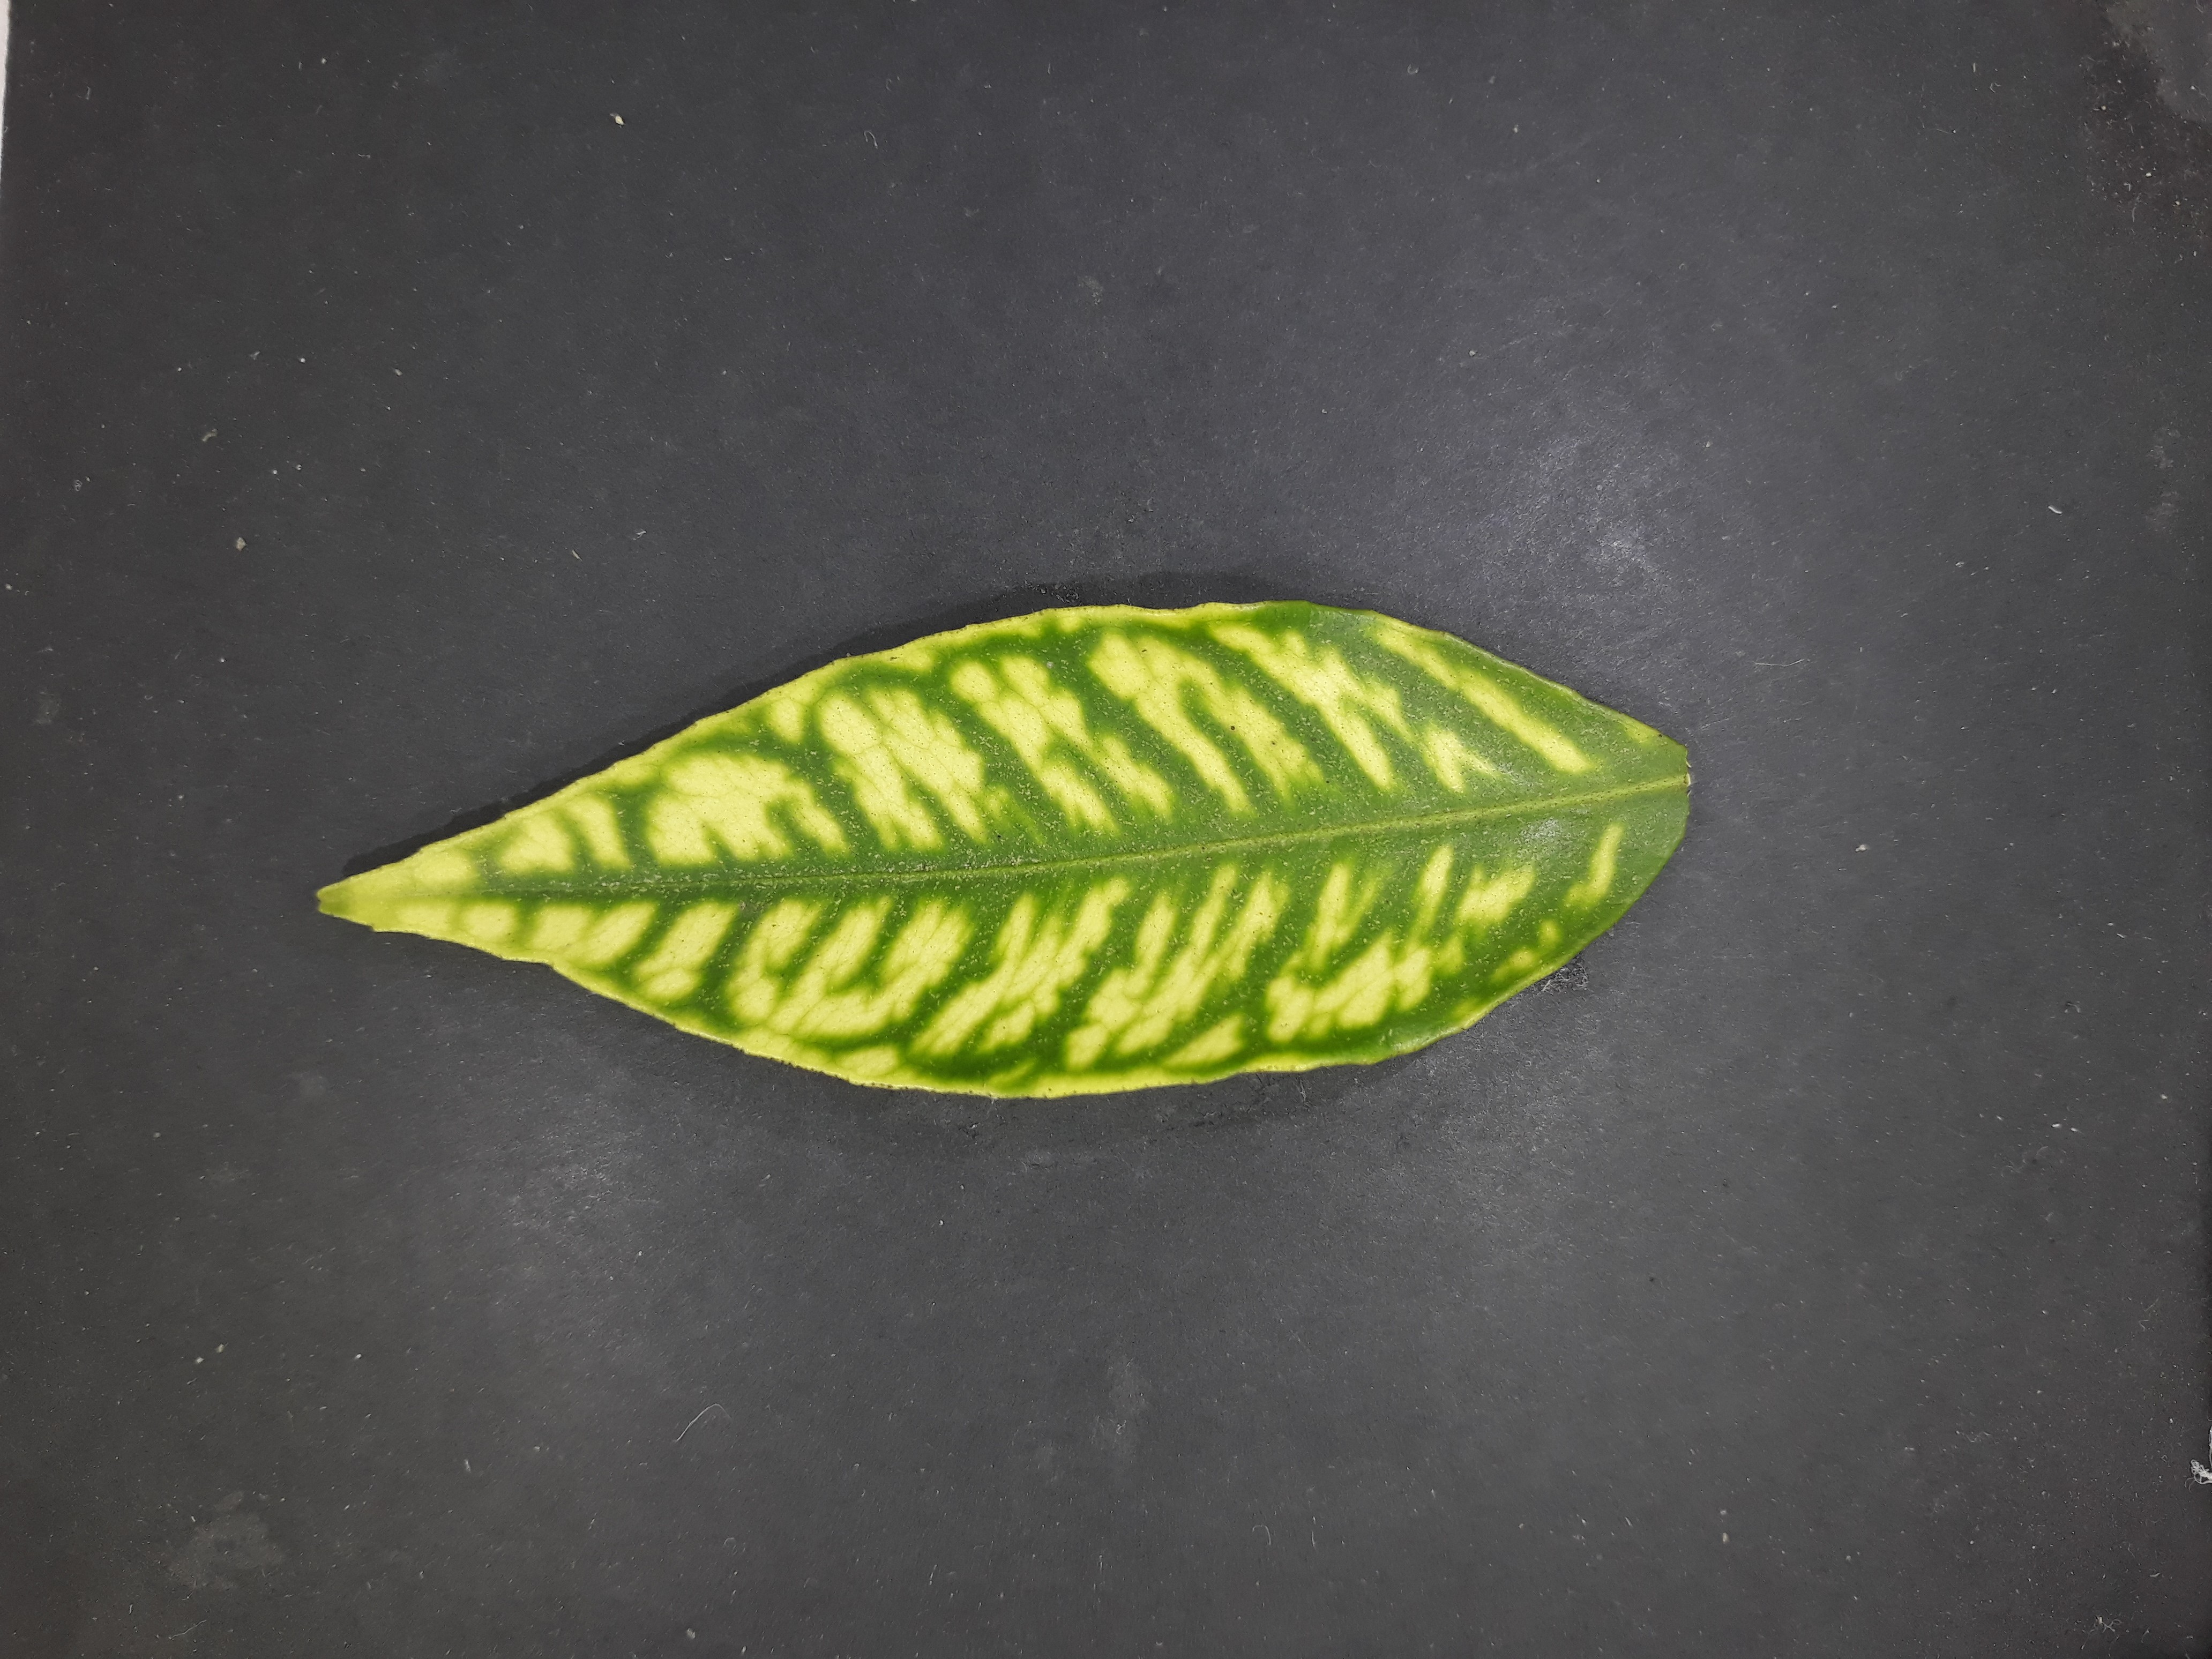
Label: Zinc deficiency (Zn)